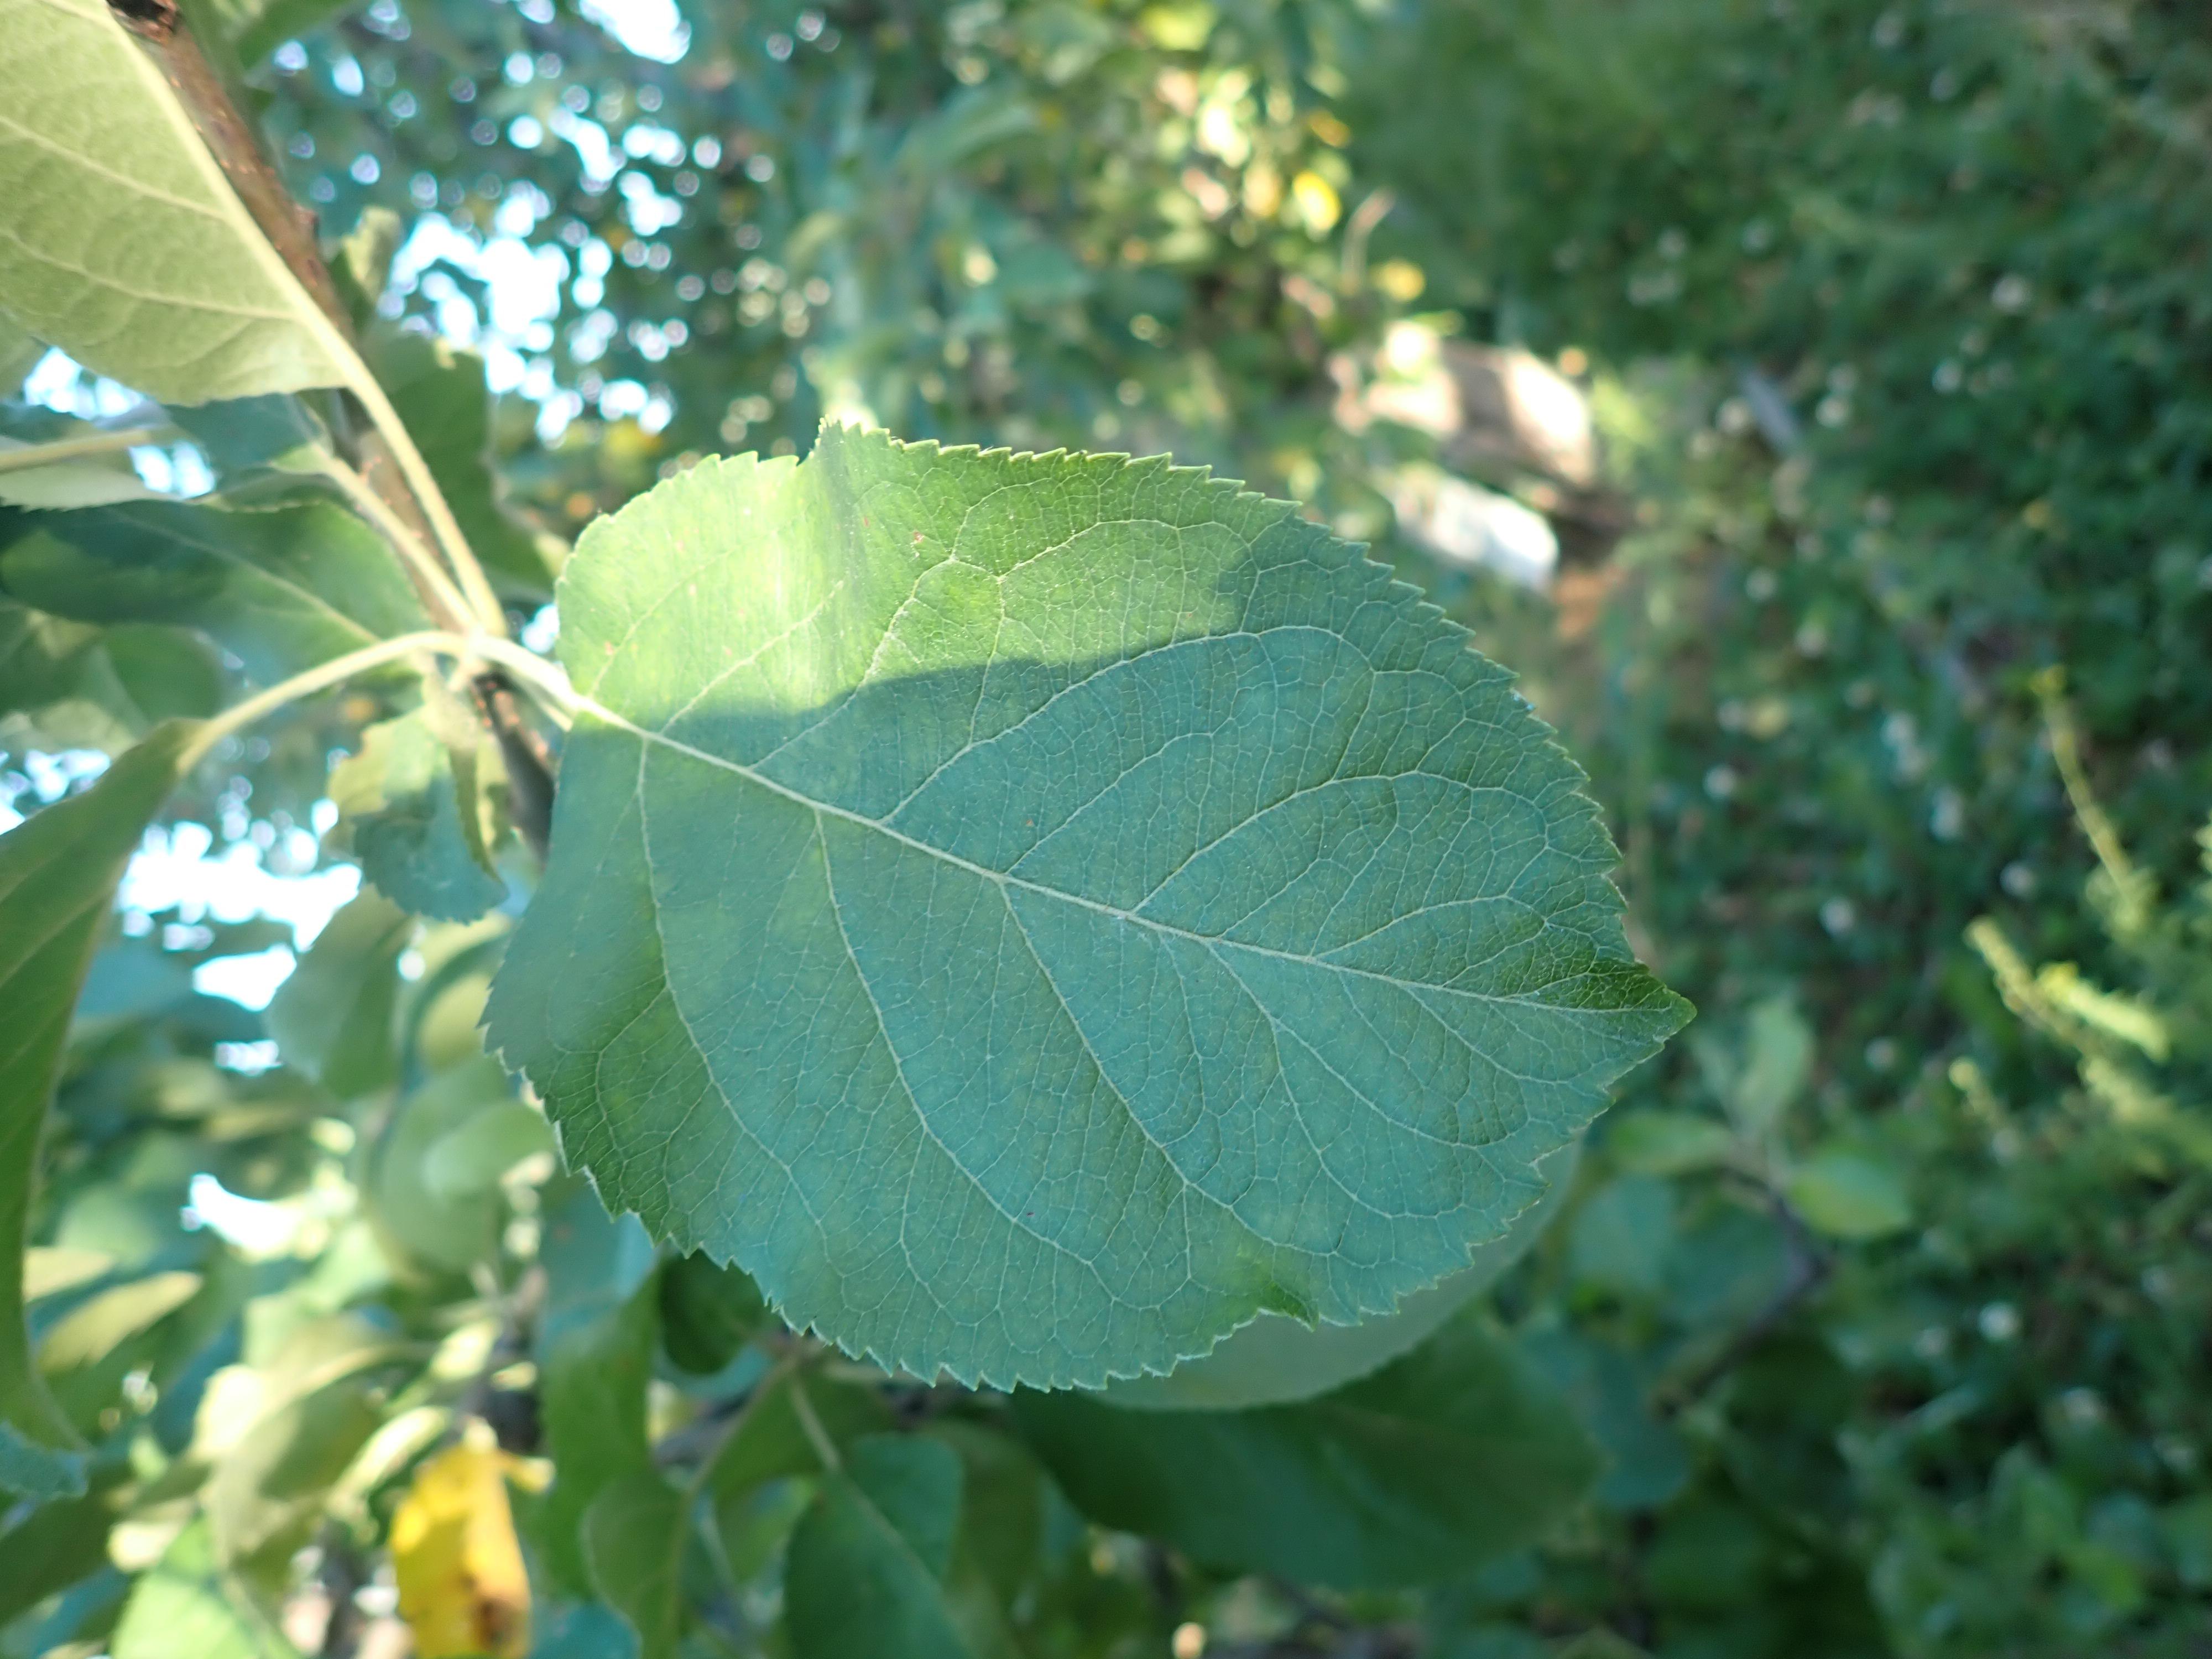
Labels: healthy